Political positions of Joe Biden

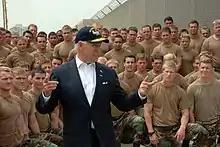
Biden speaks to Navy SEAL trainees at NAB Coronado, California, May 2009.

Biden pledged a large federal government response to the novel coronavirus (COVID-19) pandemic akin to the New Deal of Franklin D. Roosevelt following the Great Depression. This would include increased COVID-19 testing, ensuring a steady supply of personal protective equipment, distributing a vaccine once available, and securing money from Congress for schools and hospitals under the aegis of a national "supply chain commander" who would coordinate the logistics of manufacturing and distributing protective gear and test kits, distributed by a "Pandemic Testing Board" (similar to Roosevelt's War Production Board). Biden also pledged to invoke the Defense Production Act more aggressively than Trump in order to build up supplies, as well as the mobilization of up to 100,000 Americans for a "public health jobs corps" of contact tracers to help track and prevent outbreaks.